Italian cruiser Bolzano

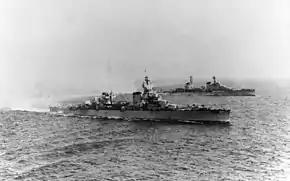
(center) and "Bolzano" (background) underway

Umberto, Prince of Piedmont, heir to the italian throne, visited the ship while she was in Messina on 17 July 1942. By August, the surviving Italian heavy cruisers, "Bolzano", "Trieste", and had been reorganized as the 3rd Division. On 11 August, the three cruisers sortied to intercept a British convoy, but were eventually ordered back after the Luftwaffe denied air support. In the return trip, "Bolzano" was torpedoed by the submarine , causing extensive damage. The torpedo explosion started a fire, prompting the crew to flood the forward magazines to prevent the fire from spreading to them and detonating the propellant charges stored there. To keep her from sinking, her crew beached the ship on the island of Panarea. The ship was listing 45 degrees and the crew had to abandon the ship. The fire burned through the next day, until some of the crew were able to return to extinguish it. She remained there until 15 September, by which time damage control parties had shored up the damaged hull enough to allow tugs to tow her back to Naples, where she entered the drydock so the damage could be inspected. Temporary repairs were effected, and in October she was transferred further north, to La Spezia, where permanent repairs would be completed. While she was awaiting repairs, the "Regia Marina" considered rebuilding the ship into a hybrid cruiser-aircraft carrier. This would have required removing the bridge structure and forward gun turrets, and splitting the forward funnel to vent on either side of the ship so a flight deck and hangar could be installed. The proposal came to nothing, however, as the Italian war economy could not spare the necessary resources to repair "Bolzano", let alone convert her. Piecemeal repairs were made as material became available through early 1943, but she remained out of action. On 5 June, American B-17 bombers attacked La Spezia but did not damage "Bolzano".